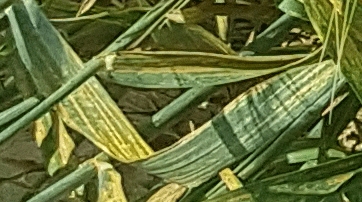
Label: Wheat___Yellow_Rust